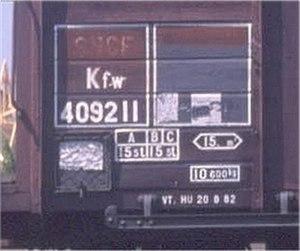
La numérotation française des wagons et voitures de chemin de fer utilisée jusqu'en 1971 était issue du marquage 1924, adopté en 1919 et utilisé avec diverses retouches et compléments jusqu'en 1969. Il remplaçait les différents marquages alors utilisés par chaque réseau, dans un but d'unification au niveau national.